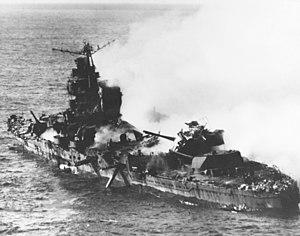
Le Mikuma a été la seconde unité de la cinquième classe de croiseurs, la classe Mogami, construite pour la Marine impériale japonaise, sous l'emprise des traités de limitation des armements navals de 1922. Avec un déplacement déclaré de moins de 10 000 tonnes, et armé de canons de 155 mm, c'était un « croiseur léger », au sens du traité naval de Londres de 1930. Mais toutes ses autres caractéristiques étaient les mêmes que celles des « croiseurs lourds ». Aussi, après que l'Empire du Japon se fut affranchi du respect des stipulations des traités de limitations des armements navals, la batterie de 155 mm des navires de la classe Mogami a été remplacée par une batterie de 203 mm, ce qui fit de ces navires des puissants croiseurs lourds. Le 6 juin 1942, le Mikuma fut le premier croiseur lourd japonais détruit à la bataille de Midway pendant la Seconde Guerre mondiale face aux États-Unis.
La bataille de Midway est un engagement aéronaval majeur et décisif de la Seconde Guerre mondiale qui oppose les marines du Japon et des États-Unis. Elle se déroula dans les premiers jours de juin 1942 au large des Îles Midway, lors de la guerre du Pacifique. La bataille fut livrée alors que le Japon avait atteint, six mois après son entrée en guerre déclenchée par l'attaque de Pearl Harbor, l'ensemble de ses objectifs de conquête. L'objectif de la bataille navale, provoquée par le Japon, était d'éliminer les forces aéronavales américaines qui constituaient une menace pour les conquêtes japonaises dans le Pacifique. Pour l'amiral Yamamoto, commandant des opérations, il s'agissait également de placer son pays dans une position de force pour négocier avec les États-Unis une paix entérinant le nouveau partage du territoire.
La dénomination de croiseur lourd est communément employée à partir de 1930 et jusqu'à la fin de la Seconde Guerre mondiale pour désigner un croiseur, c'est-à-dire un navire principalement armé de canons, d'un déplacement supérieur à 1 850 tonnes, et inférieur à 10 000 tonnes conformément au traité de Washington et dont l'artillerie principale avait un calibre supérieur à 155 mm, et au plus égal à 203 mm, conformément au traité naval de Londres. Si la distinction entre croiseur lourd et croiseur léger a ainsi été claire pendant quelques années, l'apparition, après 1935, des « grands croiseurs légers », déplaçant 10 000 tonnes, et armés de dix à quinze canons de 152 ou 155 mm, tirant jusqu'à 8 à 10 coups par minute, avec des blindages de ceinture de plus de 100 mm, a sérieusement contribué à brouiller les catégories.